Toyota iQ

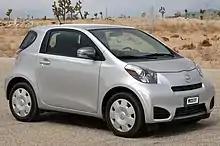
Scion iQ (US)

In the United States and Canada, the iQ was marketed under Toyota's Scion brand, then Toyota's North American small car brand. The car was introduced in 2012 and discontinued with its Toyota counterpart in 2015. The production Scion iQ debuted at the 2010 New York Auto Show and was marketed for model years 2012 to 2015. In North America, the iQ was only available with the 1.3 L 1NR-FE engine paired to a CVT automatic.